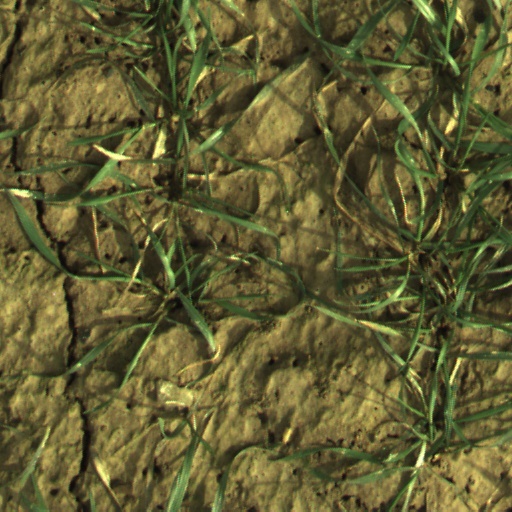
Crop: wheat